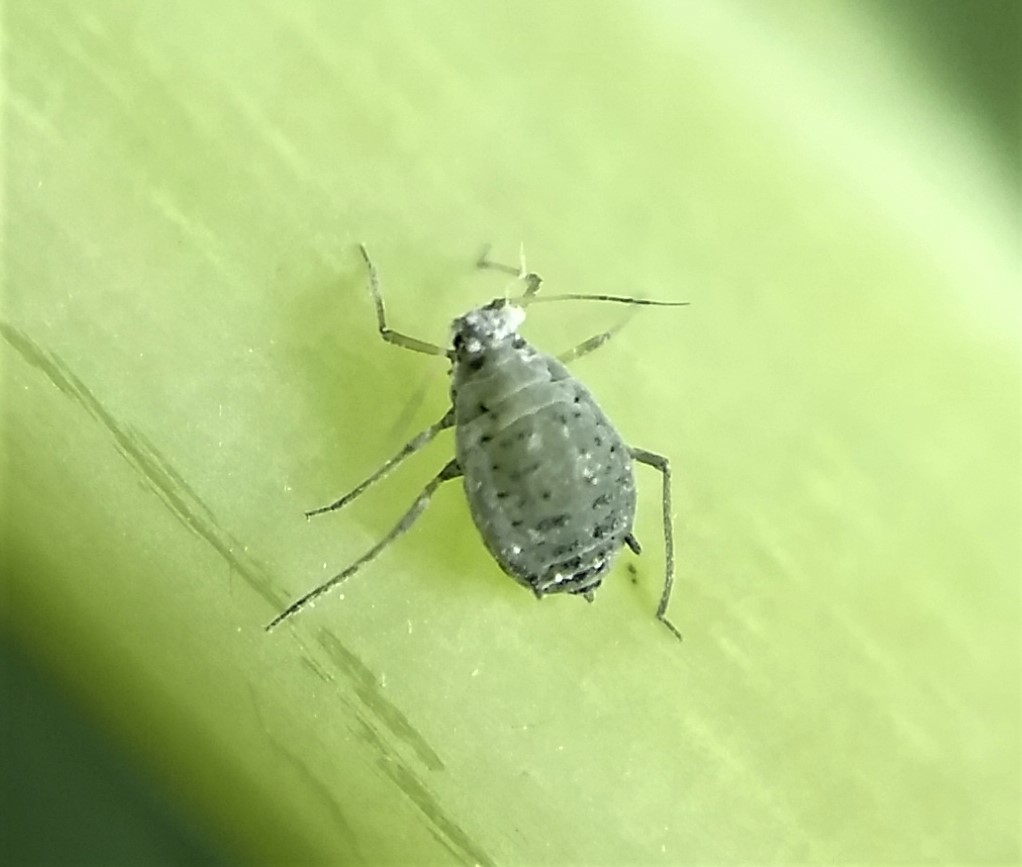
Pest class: cabbage_aphid